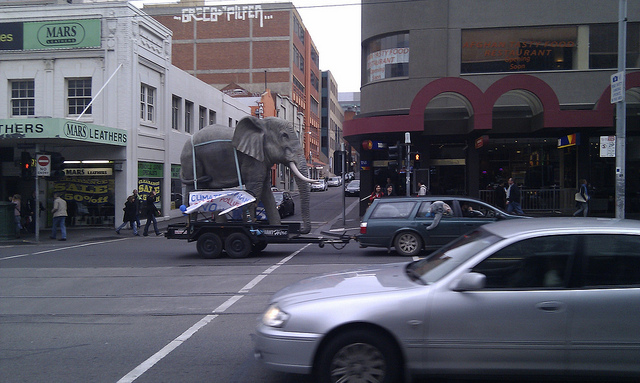
user: Given an image and a question. Answer the question in a short answer. Question: Is this elephant real or man made? Short Answer:
assistant: manmade